Hanuman Jayanti

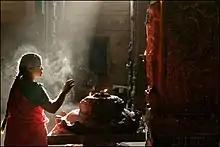
A woman praying to Hanuman, at Meenakshi Amman Temple in Madurai, India

In Tamil Nadu and Kerala, Hanuman Jayanti is celebrated on the new moon day in Margali (Dhanu) month. Famous Hanuman temples in these states like Nanganallur, Namakkal, Suchindram, Thrikkaviyoor and Alathiyoor celebrate this day with pomp.